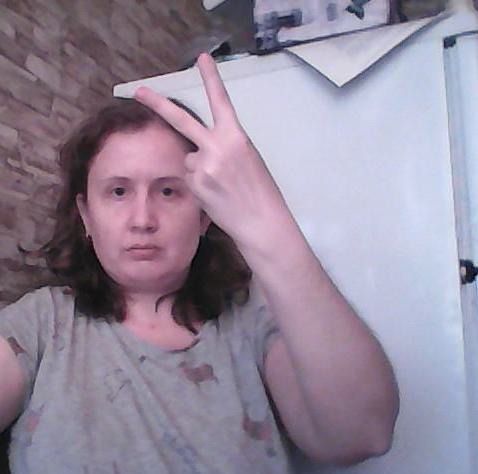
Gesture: peace_inverted